Saeed Changizian

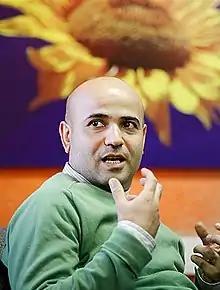
Changizian in 2012

Saeed Changizian (born 13 December 1977) is an Iranian actor. He is best known for his acting in "Modest Reception" (2012), "Rona, Azim's Mother" (2018) and "Mortal Wound" (2021).